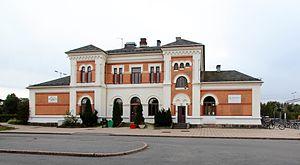
La gare de Hokksund se situe dans la commune de Øvre Eiker.